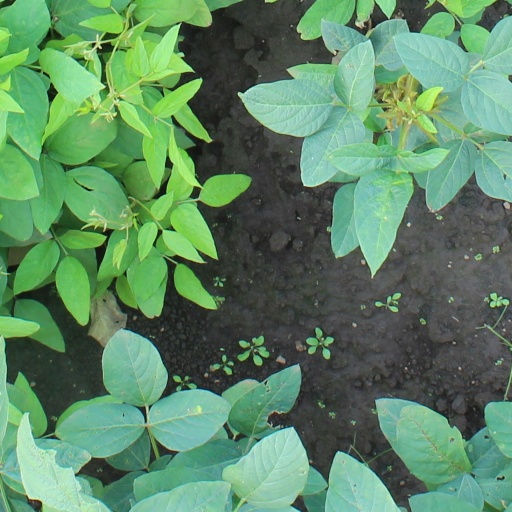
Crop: soybean